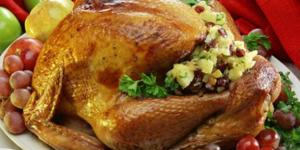
pavo americano relleno